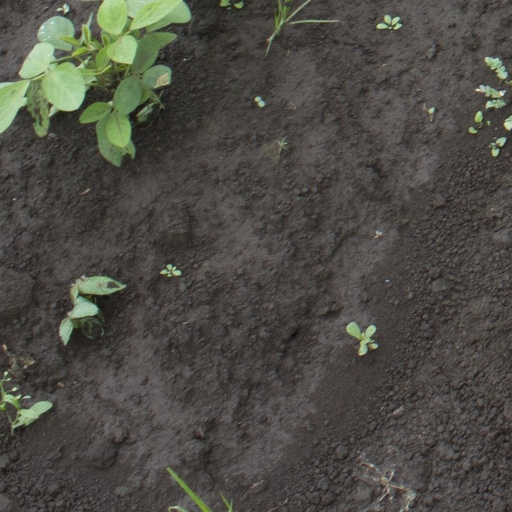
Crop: soybean